Sarah Sansonetti

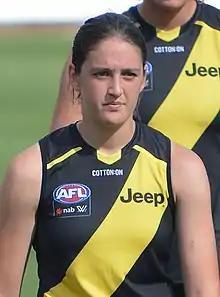
Sansonetti with Richmond in February 2020

Sarah Sansonetti (born 2 August 2001) is an Australian rules footballer who played for Richmond and Collingwood in the AFL Women's (AFLW).